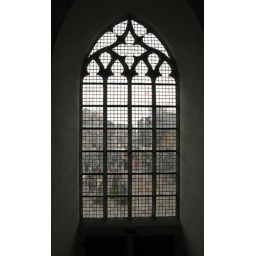
looking in the street out of the tower of the church